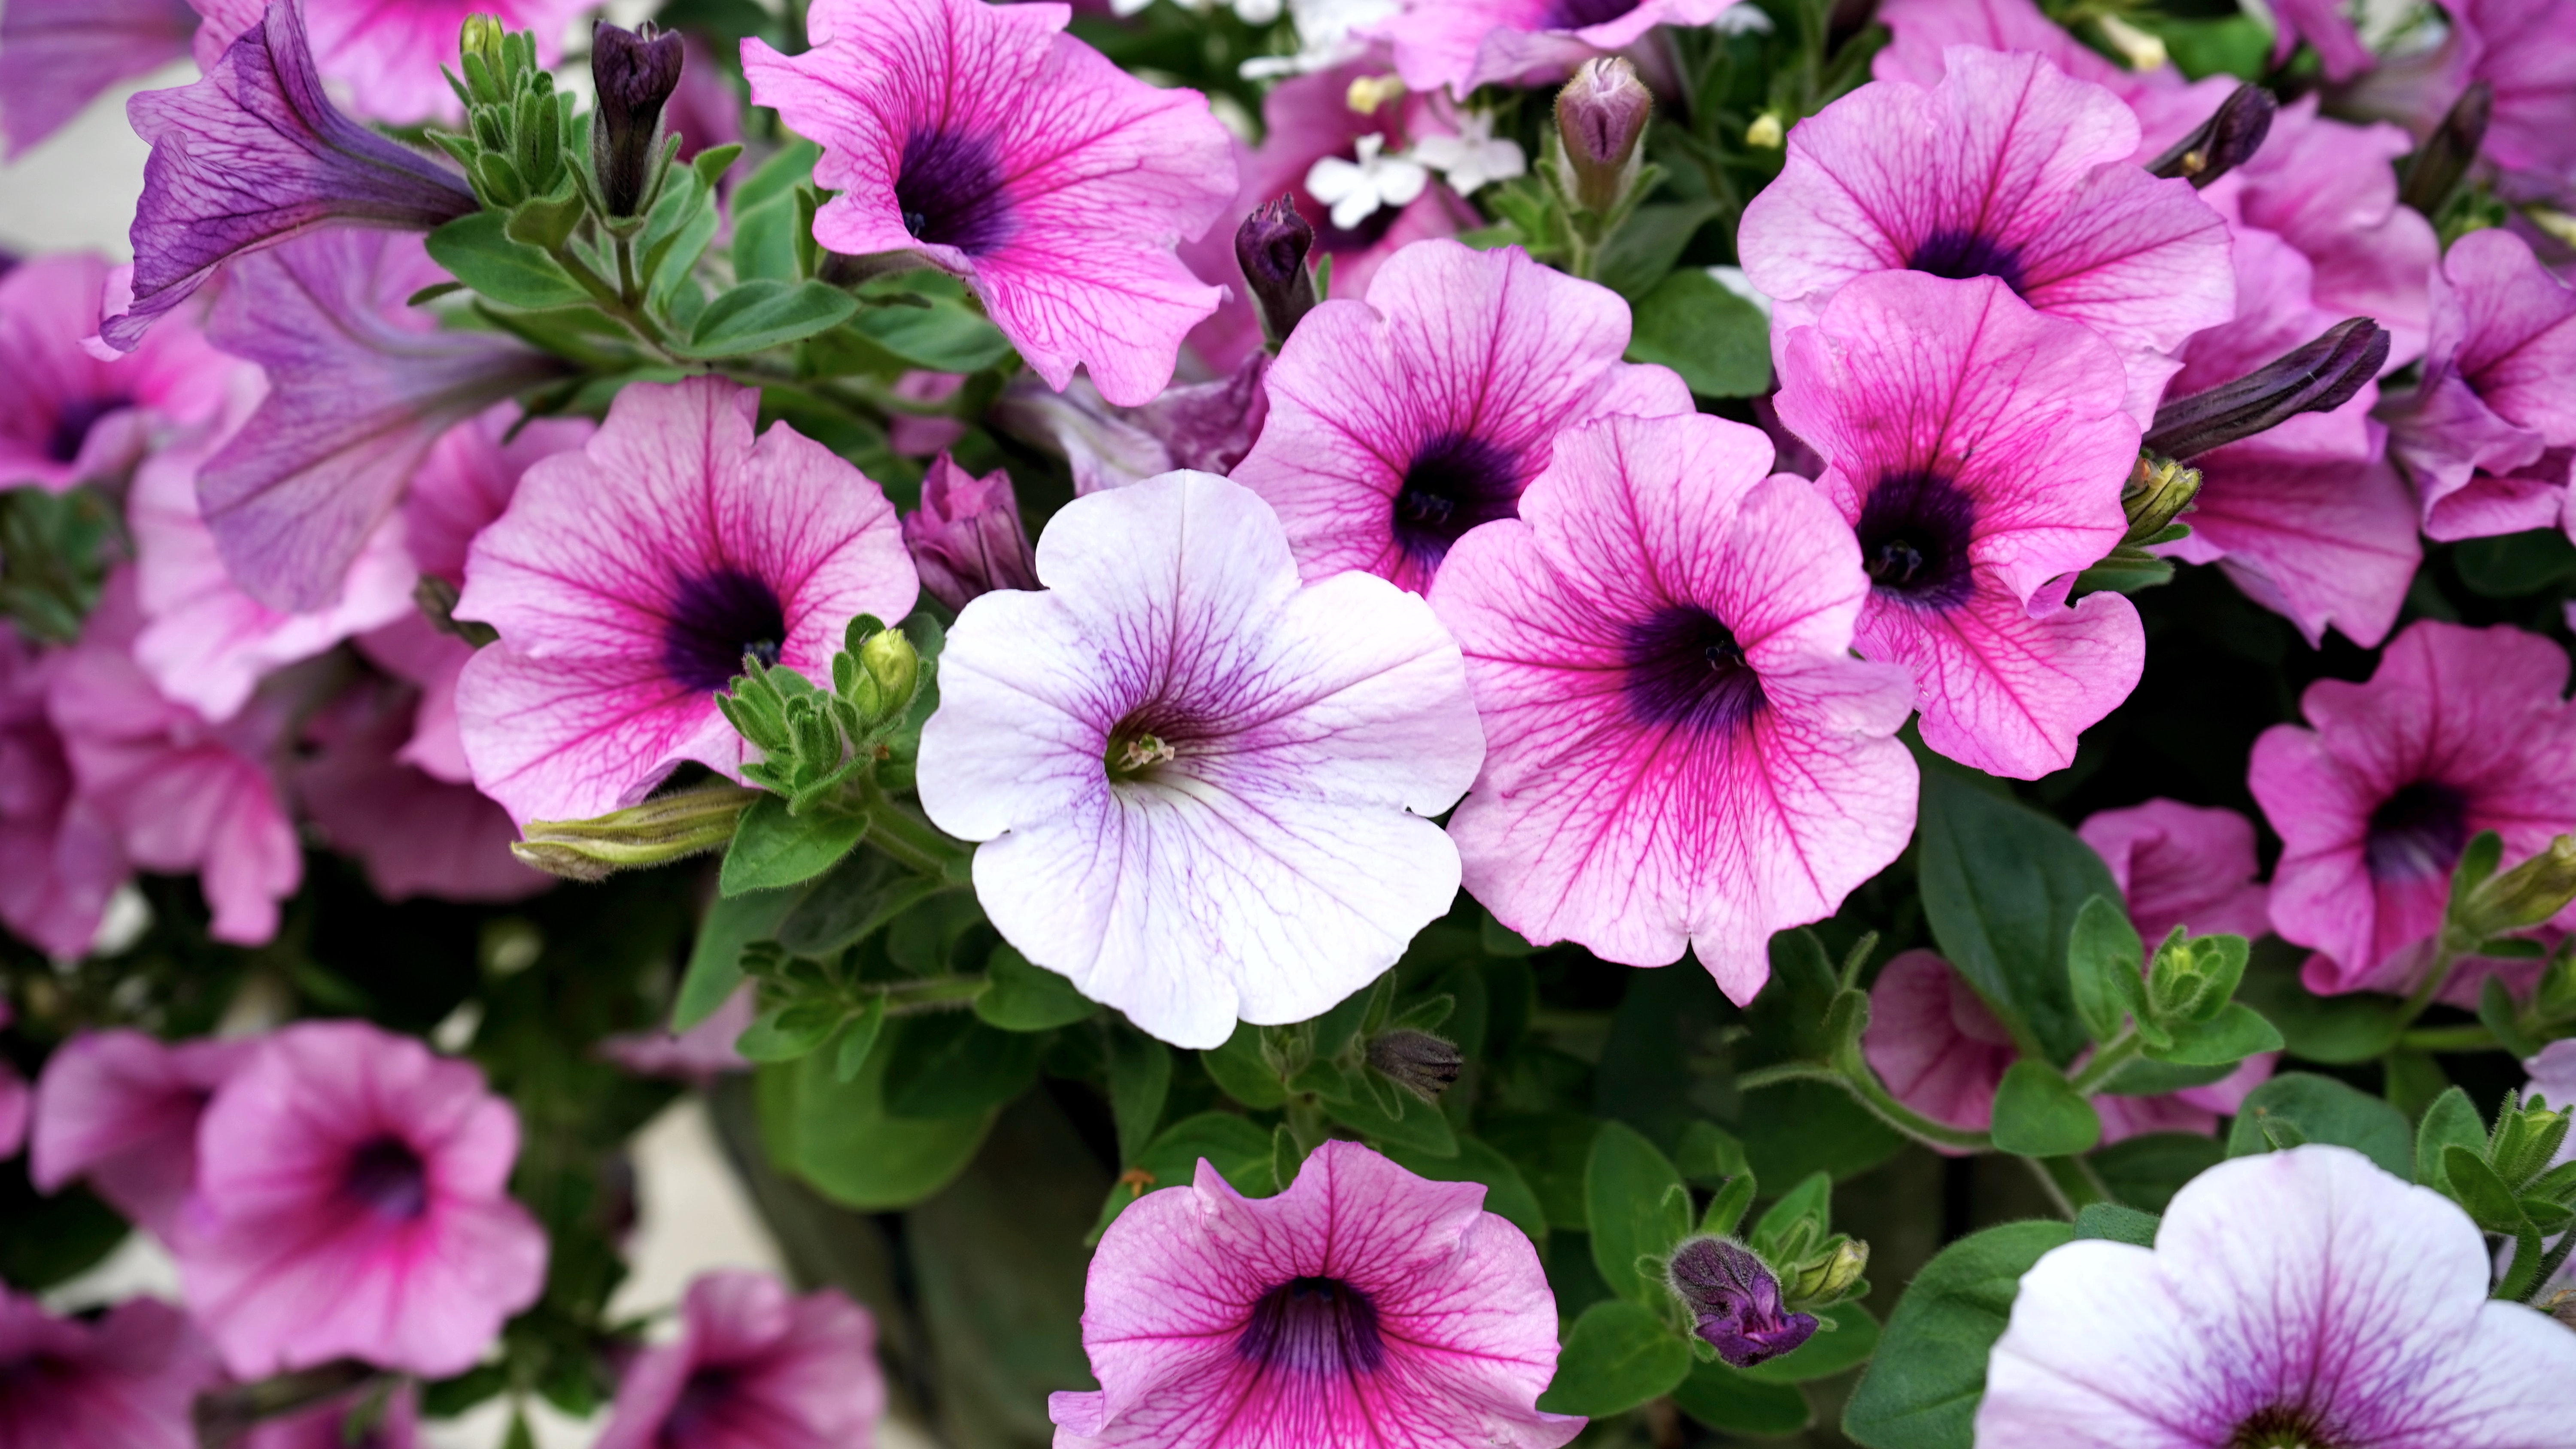
flower, petal, petunia, geranium cinereum, plant, pink, flowering plant, purple, geranium maderense, geranium, annual plant, geraniaceae, groundcover, tree mallow, herbaceous plant, geraniales, violet family, morning glory, perennial plant